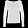
Label: Pullover